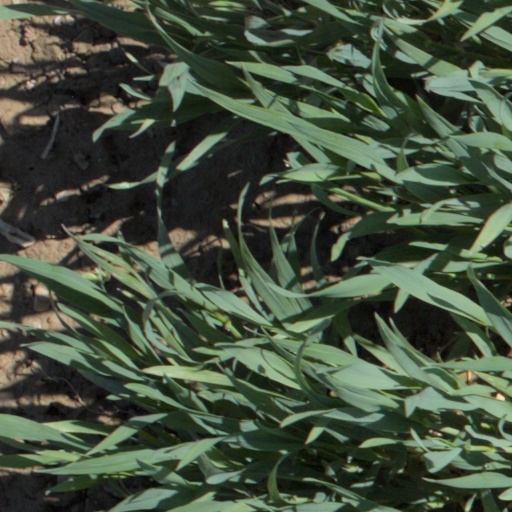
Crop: wheat